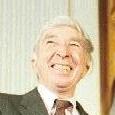
Age: 56